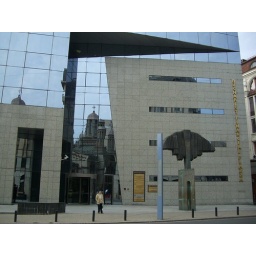
Orthodox Church reflected in the glass of a new building on Calea Victoriei